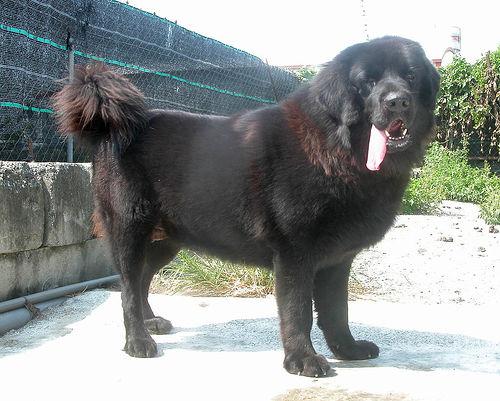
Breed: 205-n000030-Tibetan_mastiff